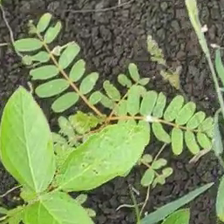
Weed species: Sicklepod_(Senna obtusifolia)